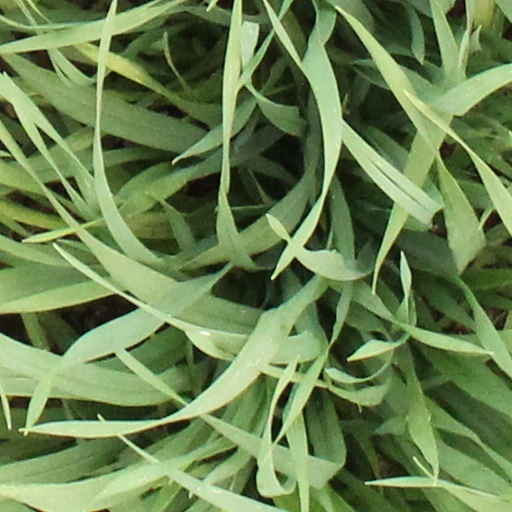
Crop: wheat